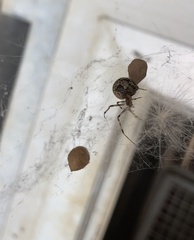
Species: Parasteatoda_tepidariorum